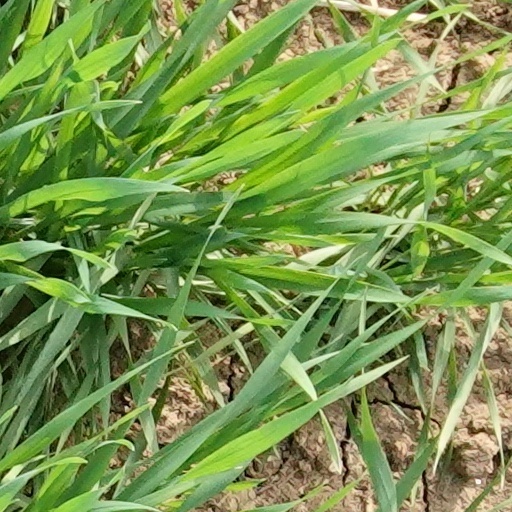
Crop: wheat